Melbury Down

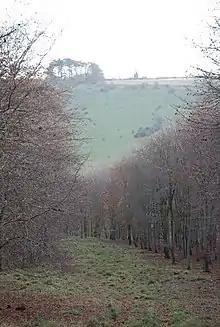
Melbury Down from Melbury_Wood

Melbury Down is an area of downland in northern Dorset, England.